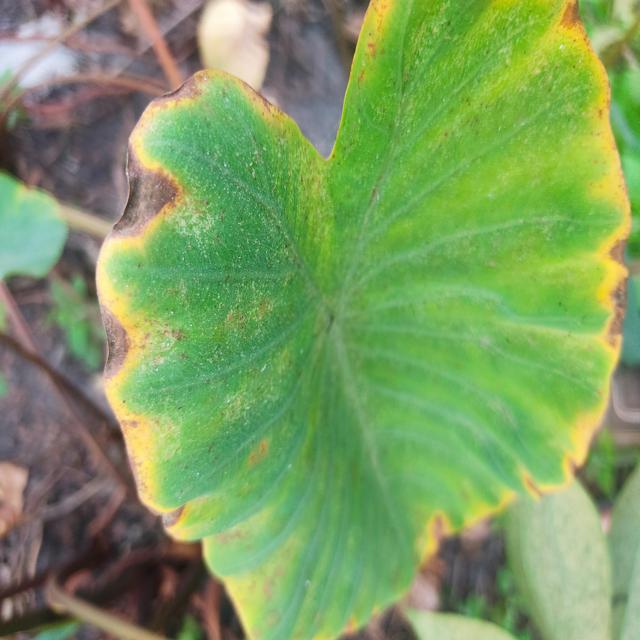
Label: Mid_Blight